Hookworm infection

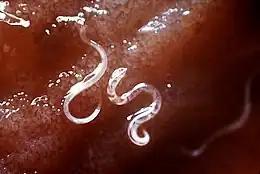
Hookworms

Hookworm infection is an infection by a type of intestinal parasite known as a hookworm. Initially, itching and a rash may occur at the site of infection. Those only affected by a few worms may show no symptoms. Those infected by many worms may experience abdominal pain, diarrhea, weight loss, and tiredness. The mental and physical development of children may be affected. Anemia may result.